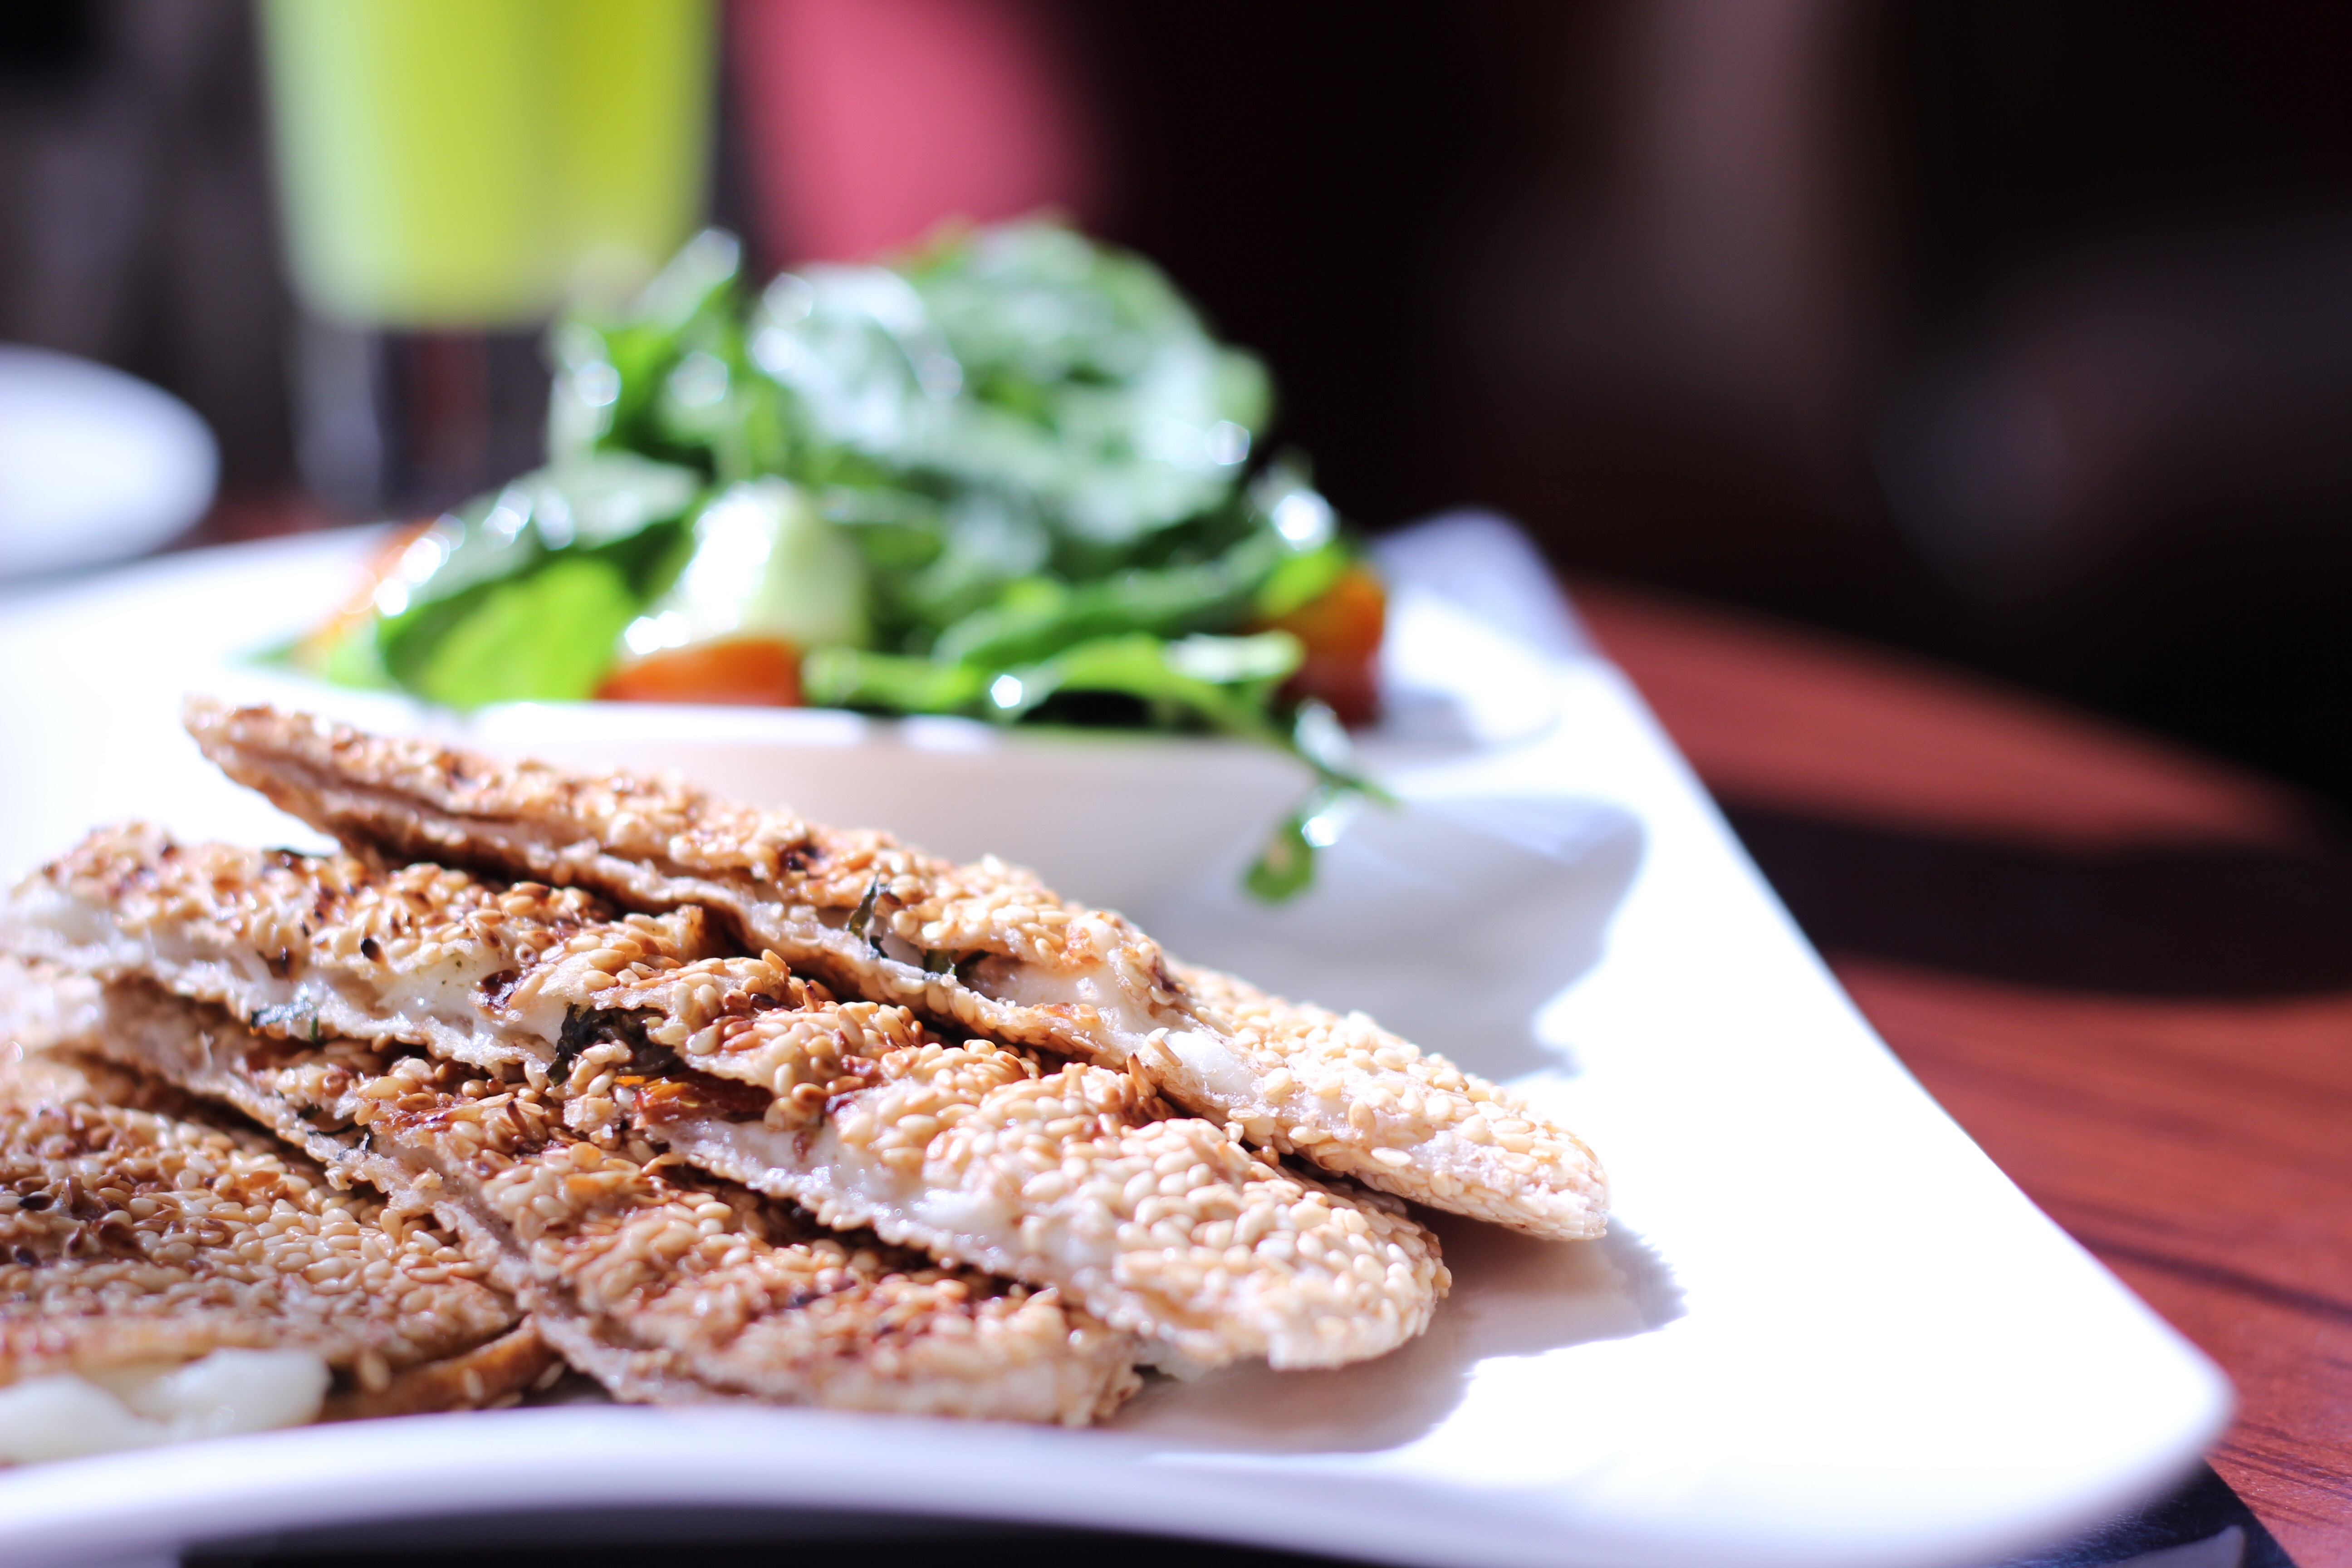
restaurant, dish, meal, food, produce, fish, breakfast, gourmet, healthy, meat, lunch, cuisine, sesame seed, nutrition, vegetarian, diet, sandwiches